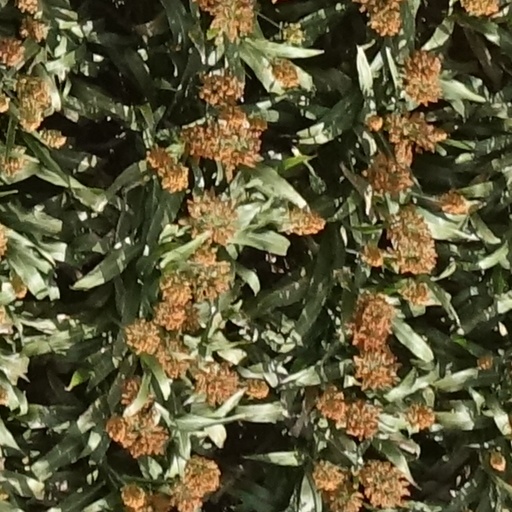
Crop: sorghum